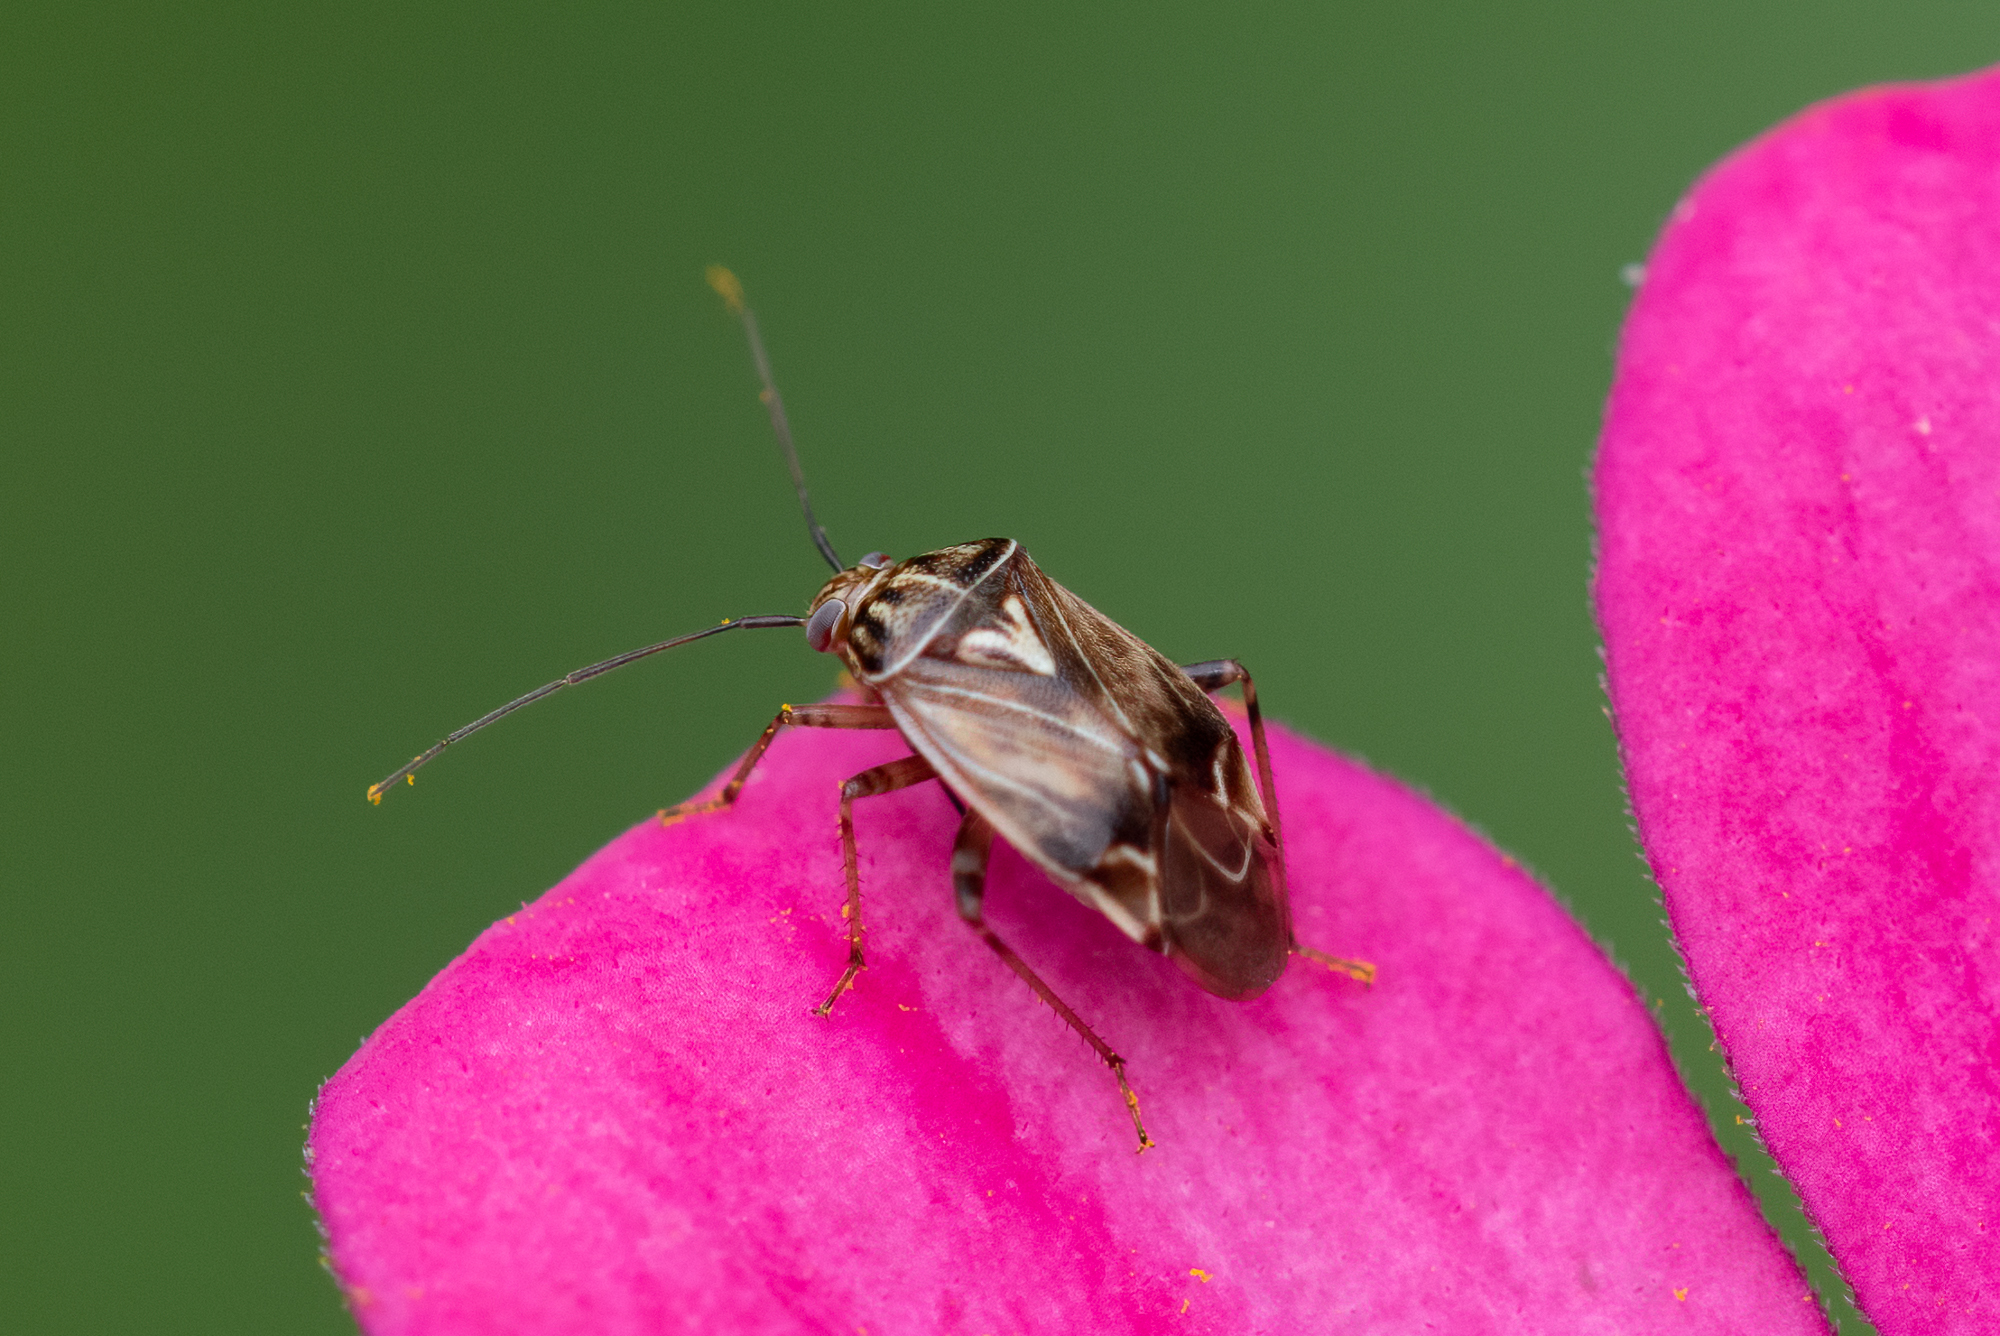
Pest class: lygus_bug